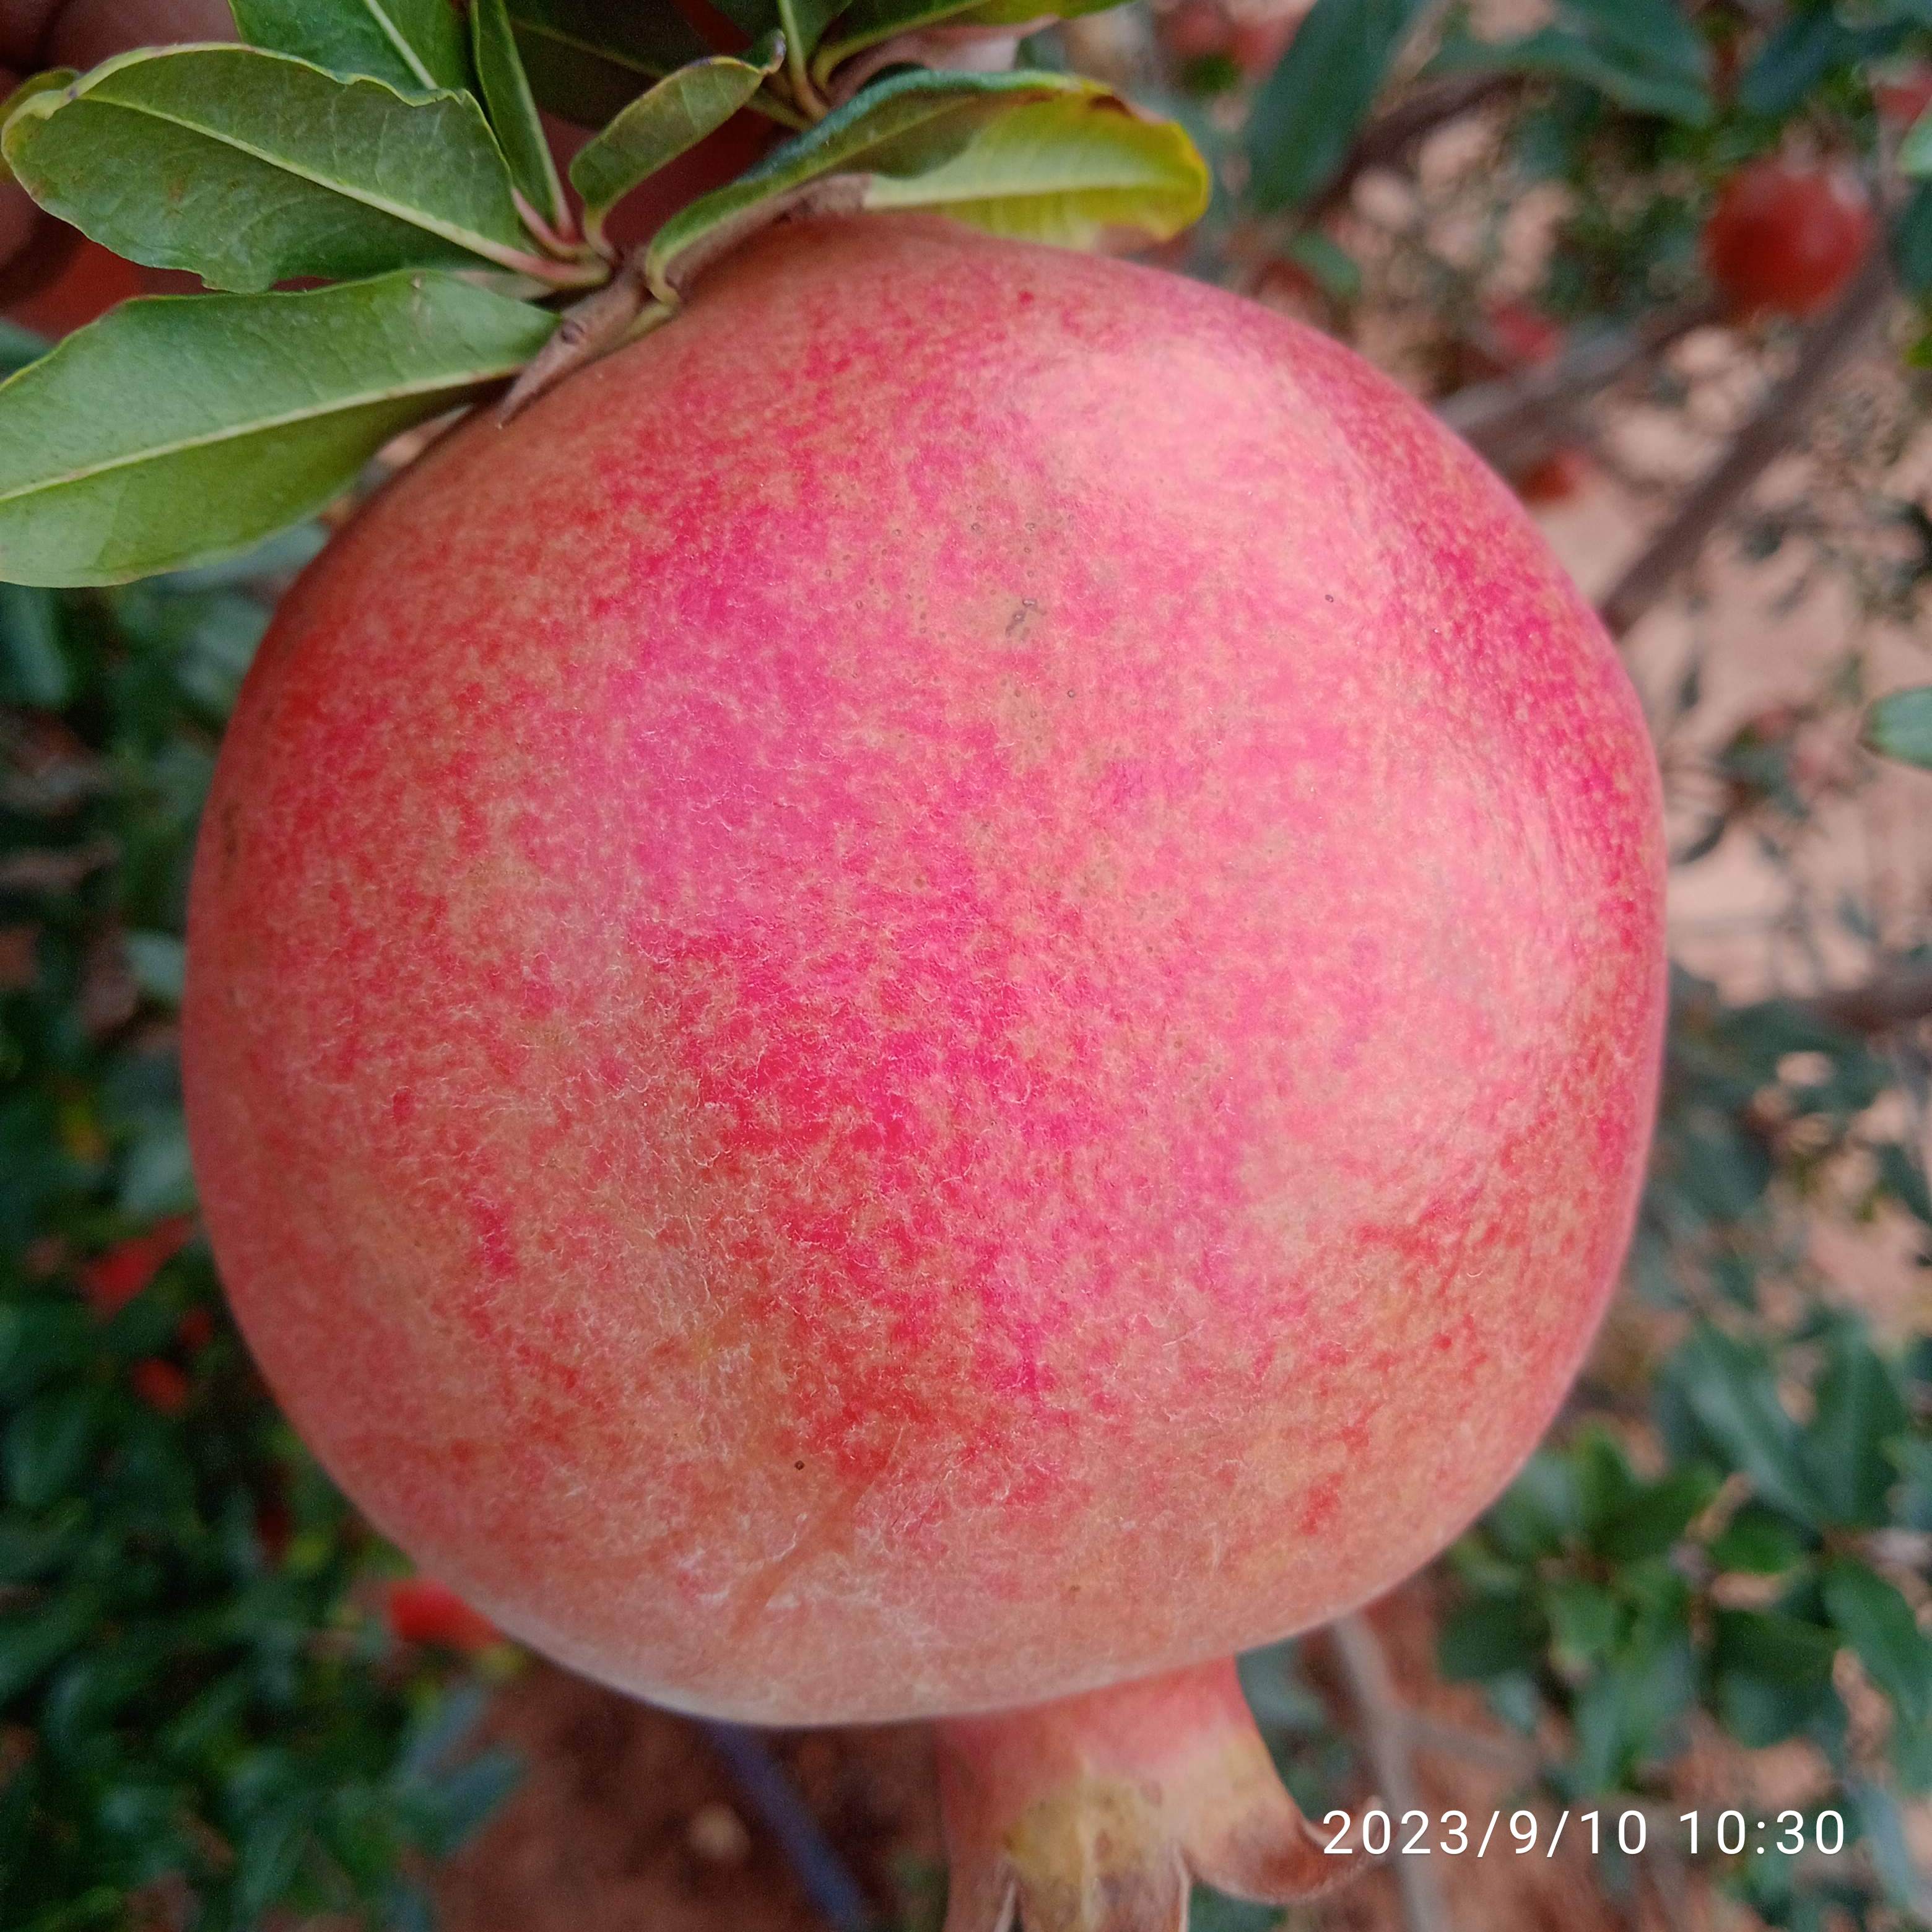
Label: Healthy